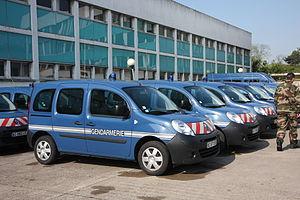
Véhicules utilisés pour les renforts à la GD à Maisons-Alfort
La gendarmerie mobile est une subdivision d'arme de la Gendarmerie nationale française spécialisée dans le maintien ou le rétablissement de l'ordre. Dans ses missions quotidiennes, elle participe à la sécurité publique générale aux côtés de la gendarmerie départementale. Enfin, elle effectue un certain nombre de missions militaires, tant sur le territoire national qu'en opérations extérieures au sein des forces armées françaises.
Le groupement II/1 de Gendarmerie mobile fait partie de la Région de Gendarmerie d'Île-de-France. Il est commandé par un général de gendarmerie. Son état-major est implanté à Maisons-Alfort depuis 2012.